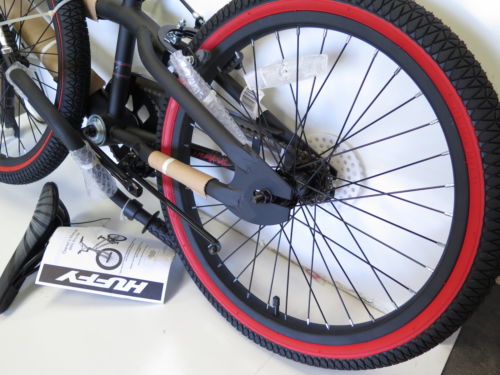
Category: bicycle